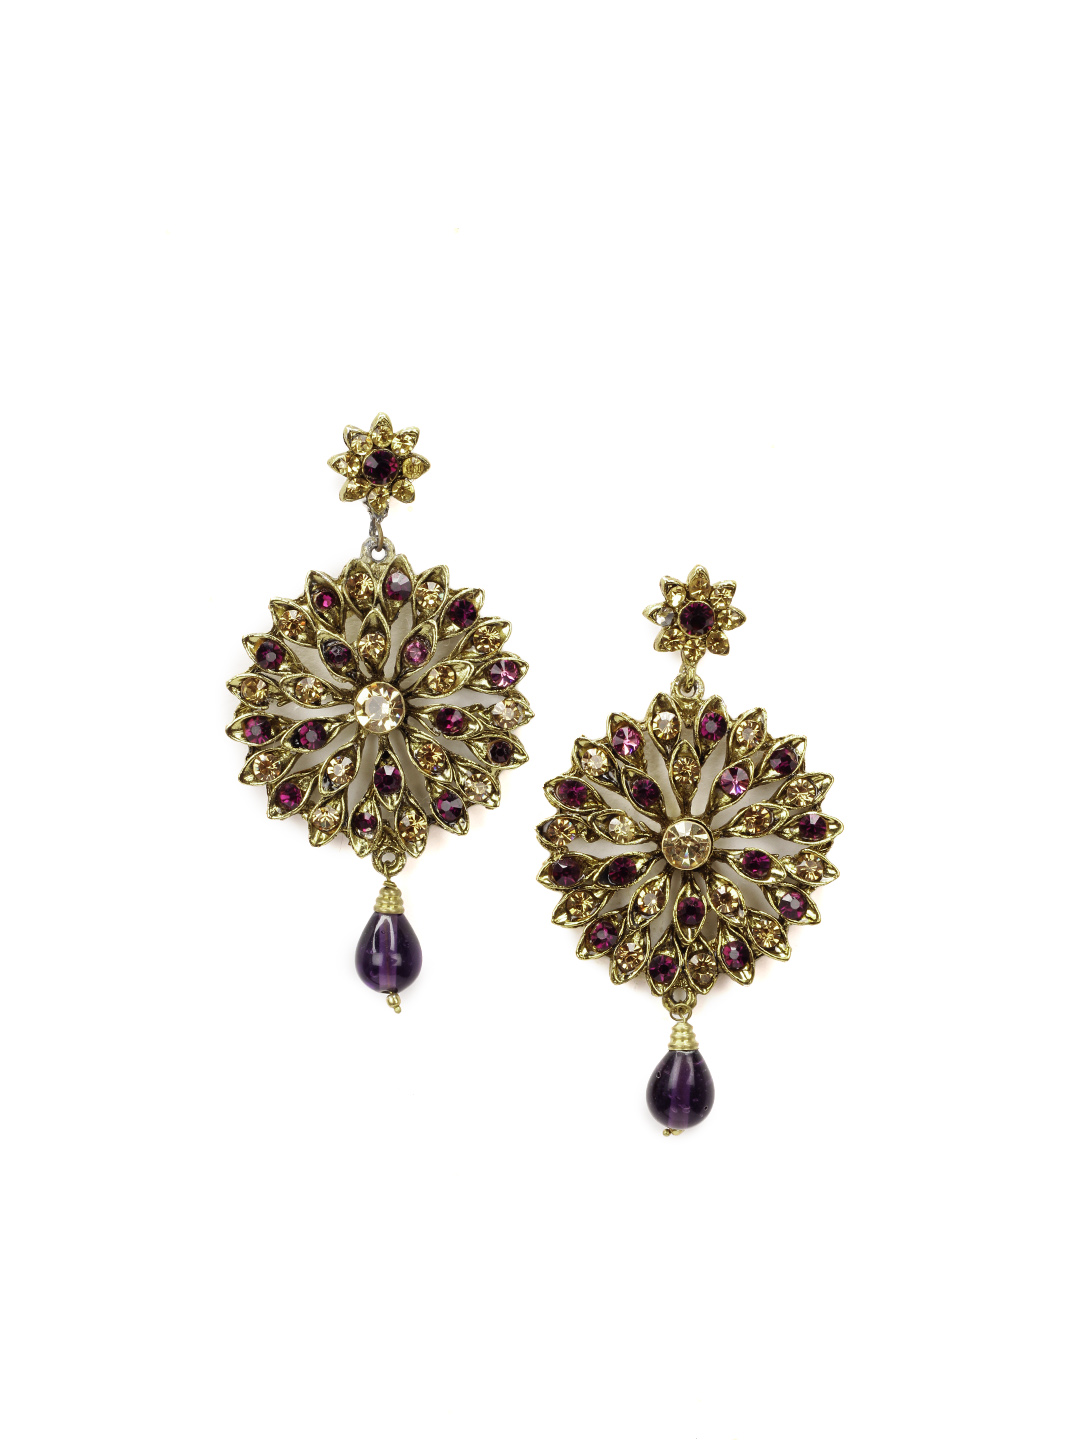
Royal Diadem Purple Earrings
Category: Accessories / Jewellery / Earrings
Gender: Women
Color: Purple
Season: Summer 2012
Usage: Casual